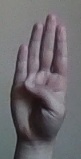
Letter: kaaf